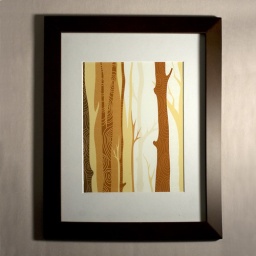
Cinnamon and nutmeg in tree form. Delicious! Your wall will thank you!